Tomáš Rosický

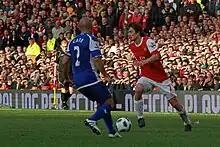
Rosický (right) playing in the Premier League against Birmingham City in October 2010

On 15 August 2010, in the first Premier League match of the 2010–11 season, Rosický was brought on as a substitute when Arsenal were trailing by a goal to Liverpool at Anfield, producing a cross in the 89th minute that was diverted by Marouane Chamakh against the post. The ball then hit Liverpool goalkeeper Pepe Reina before crossing the line for the equalising goal as the game finished 1–1. He scored his only goal of the season in an FA Cup tie away to League One side Leyton Orient at Brisbane Road on 20 February 2011 with a 53rd-minute header, although the match finished in a 1–1 draw. On 27 February 2011, Rosický started the 2011 League Cup Final against Birmingham City at Wembley, playing the full 90 minutes as Arsenal were defeated 2–1. At the end of the campaign, Rosický had scored one goal and made 34 appearances in all competitions for the Gunners.